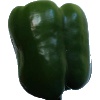
Label: Pepper Green 1